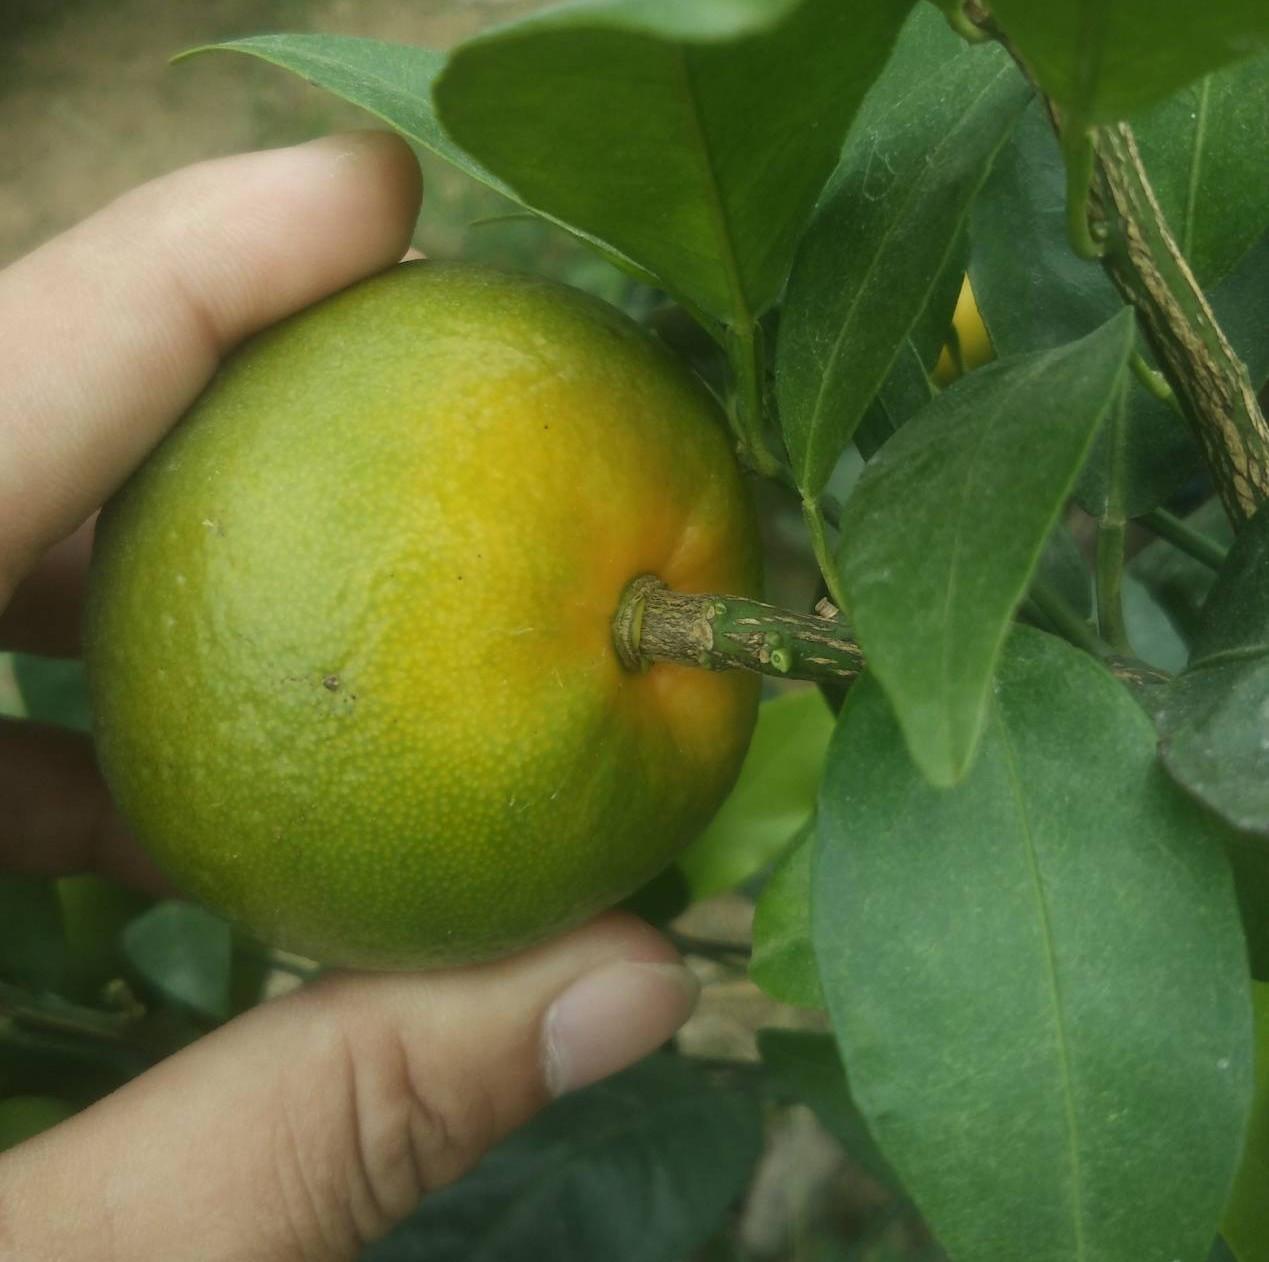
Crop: unknown
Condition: citrus_greening_disease